Radeon HD 5000 series

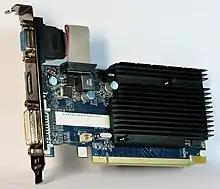
A Radeon HD 5450 by Sapphire Technology

Codenamed "Cedar", the Radeon HD 5400 series was announced on February 4, 2010, starting with the HD 5450. The Radeon HD 5450 has 80 stream cores, a core clock of 650 MHz, and 800 MHz DDR2 or DDR3 memory. The 5400 series is designed to assume a low-profile card size.